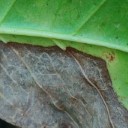
Label: Phoma